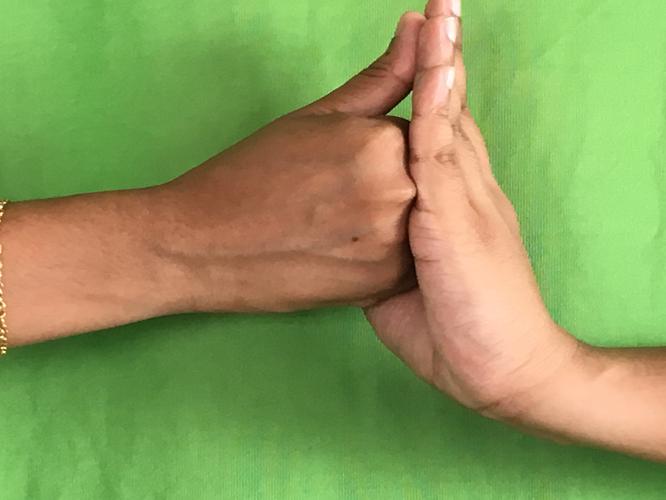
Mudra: Shanka
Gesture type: double_hand